Environmental impact of pesticides

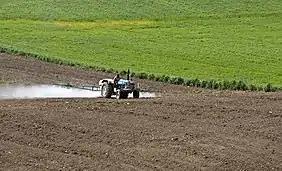

The environmental effects of pesticides describe the broad series of consequences of using pesticides. The unintended consequences of pesticides is one of the main drivers of the negative impact of modern industrial agriculture on the environment. Pesticides, because they are toxic chemicals meant to kill pest species, can affect non-target species, such as plants, animals and humans. Over 98% of sprayed insecticides and 95% of herbicides reach a destination other than their target species, because they are sprayed or spread across entire agricultural fields. Other agrochemicals, such as fertilizers, can also have negative effects on the environment.